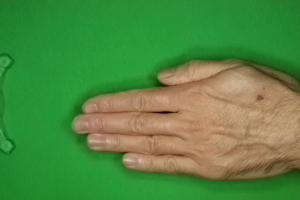
Label: paper